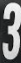
Number: 3